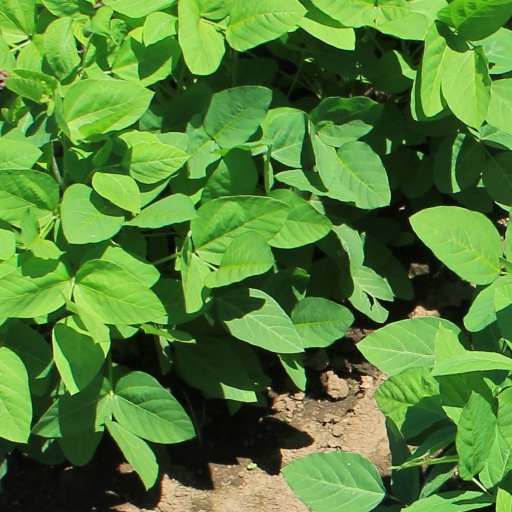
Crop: soybean